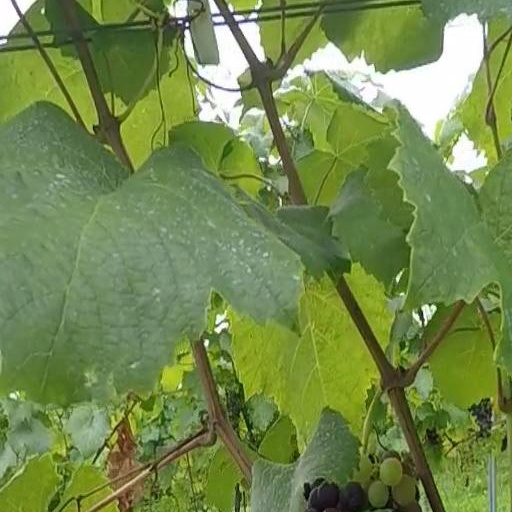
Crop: grape